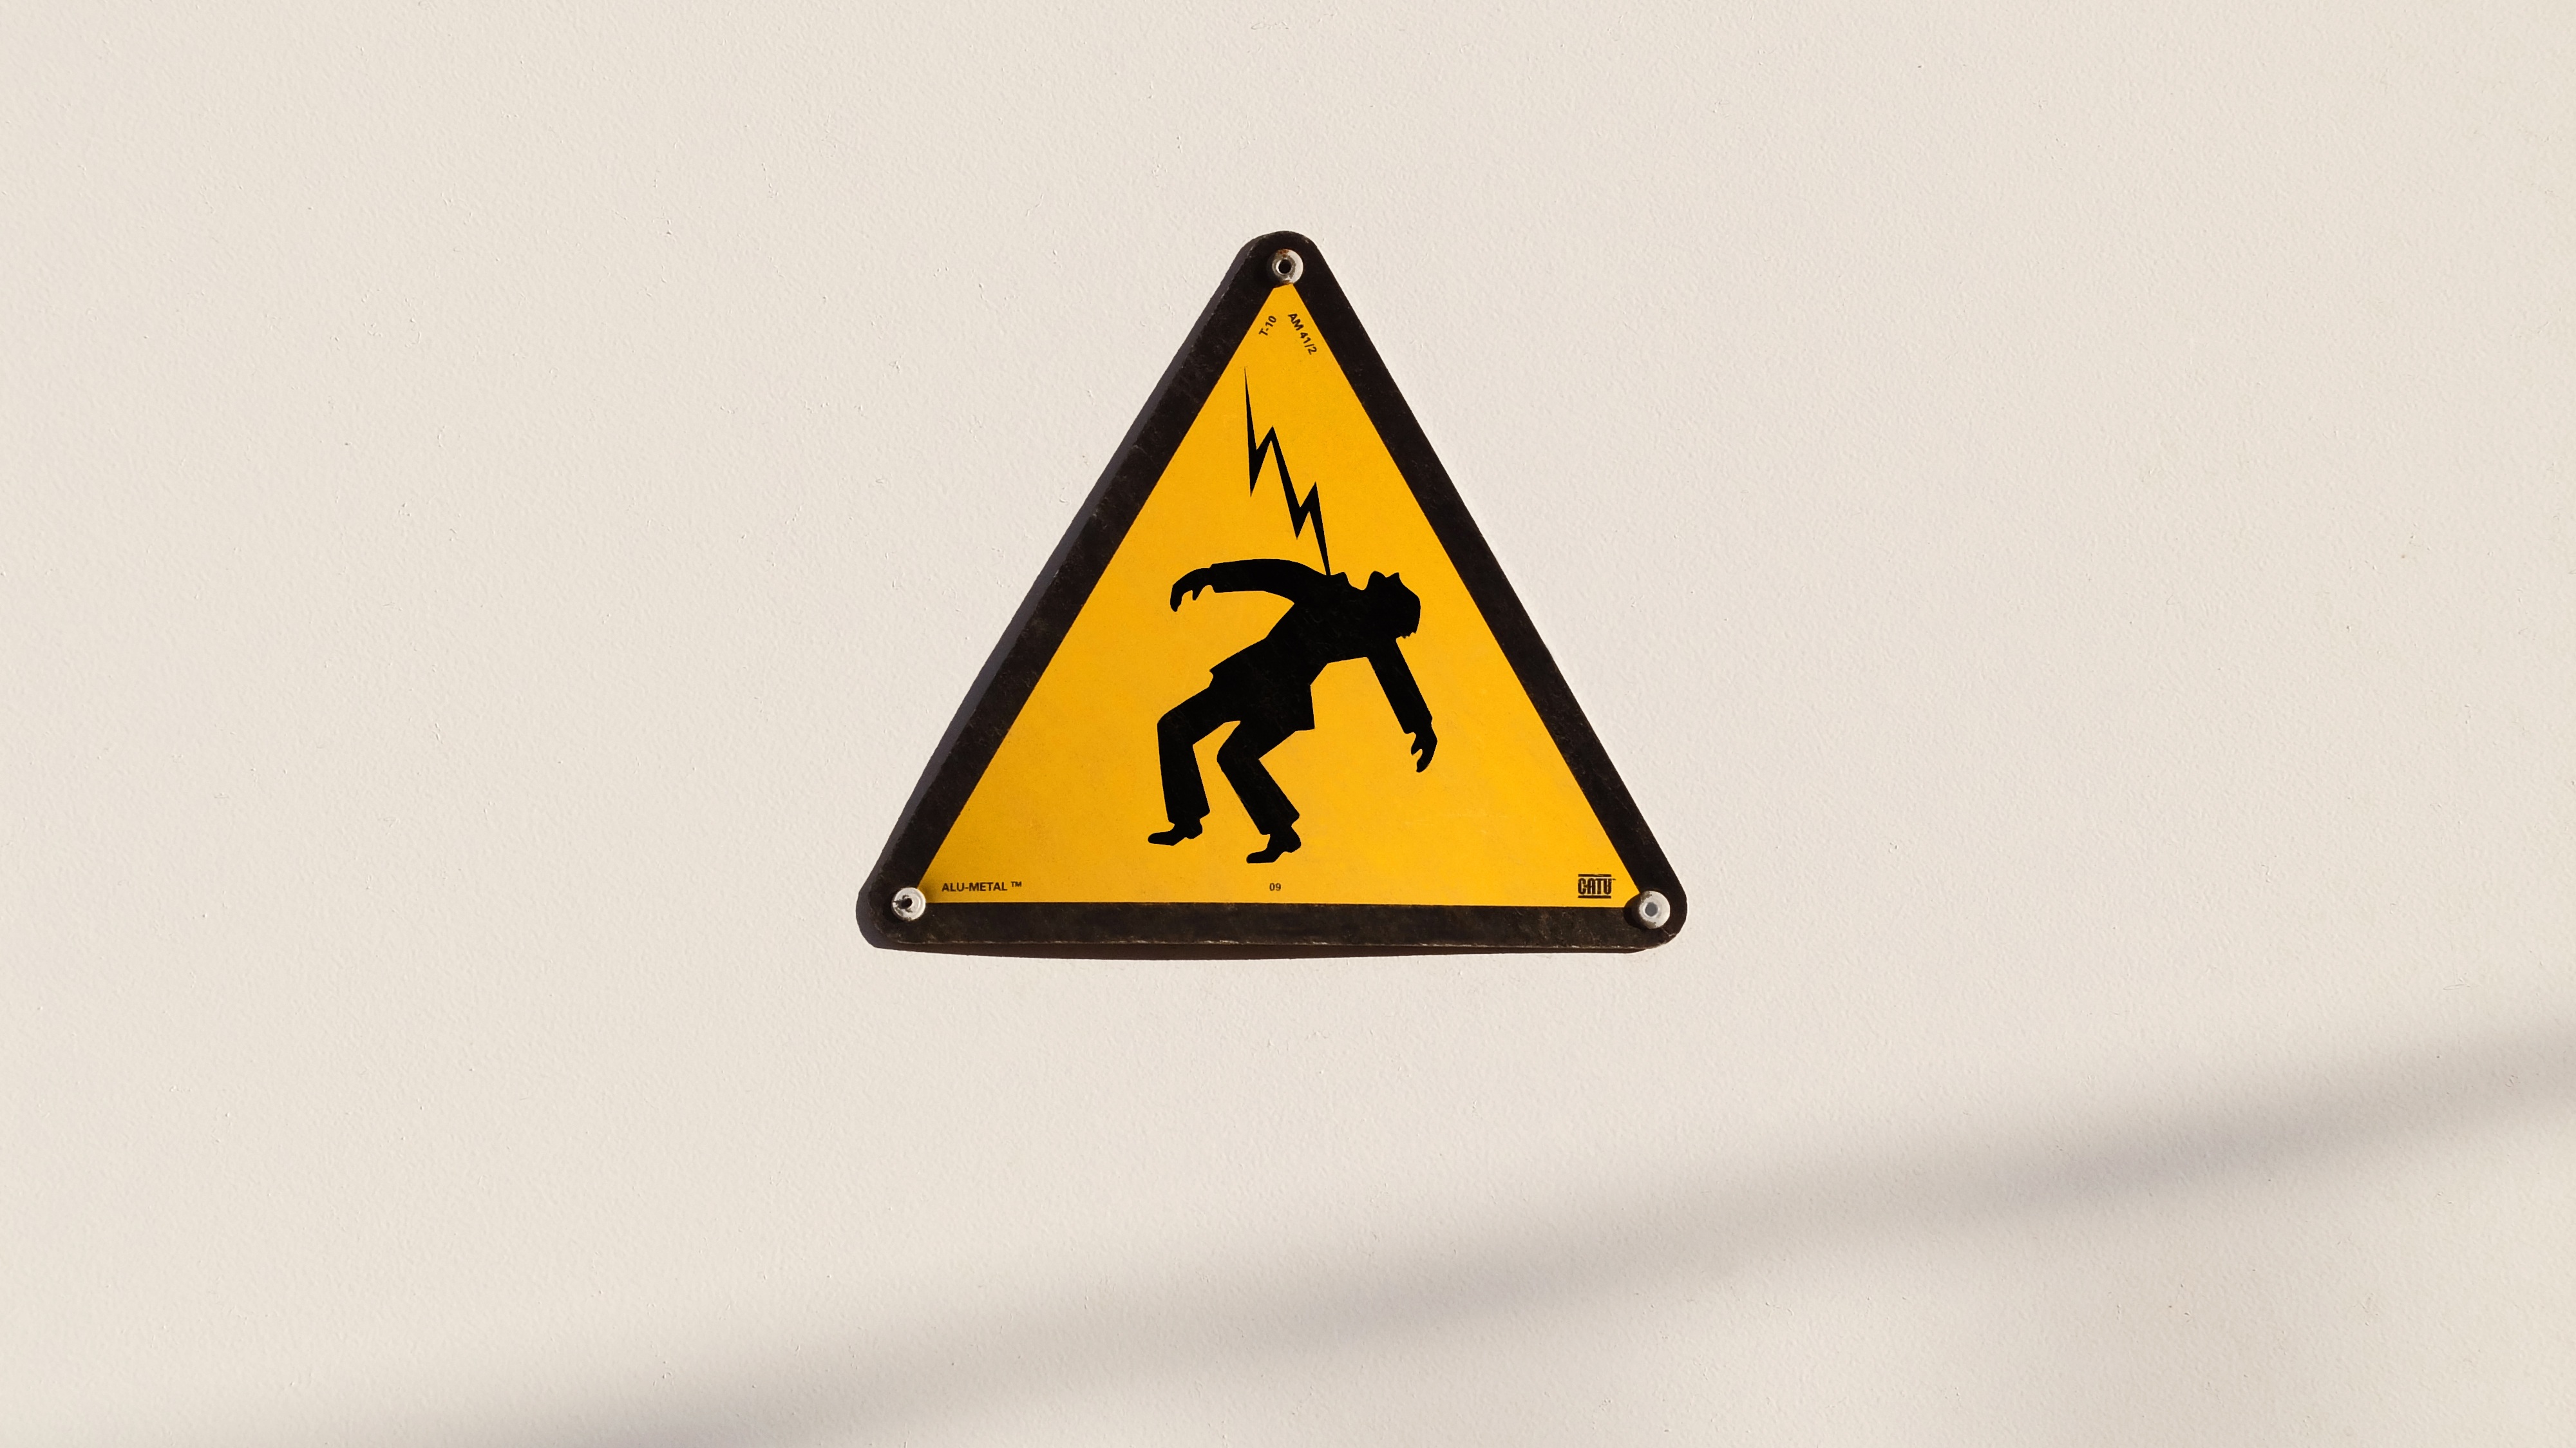
sign, high, yellow, signage, font, power, triangle, danger, electric, voltage, pictogram, traffic sign, product design